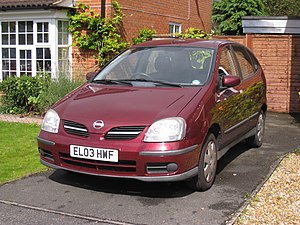
Nissan Almera Tino / Historie / Facelift
Nissan Almera Tino var en fempersoners kompakt MPV på basis af anden modelgeneration af Nissan Almera, bygget mellem sommeren 2000 og starten af 2006.